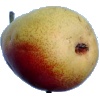
Label: Pear 2